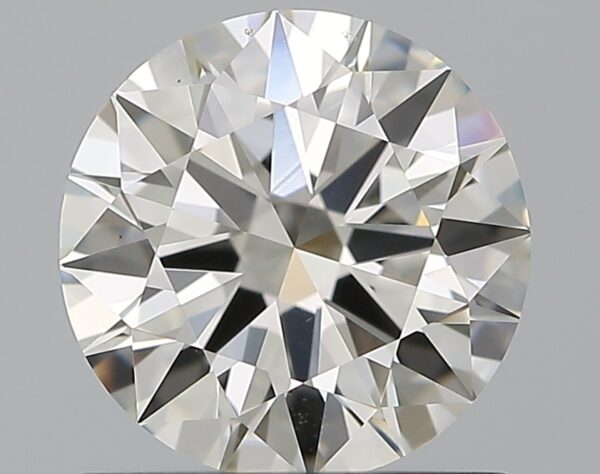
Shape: round
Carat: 1.01
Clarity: VVS2
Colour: J
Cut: EX
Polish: EX
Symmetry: EX
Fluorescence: N
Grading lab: GIA
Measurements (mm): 6.47 x 6.49 x 3.91